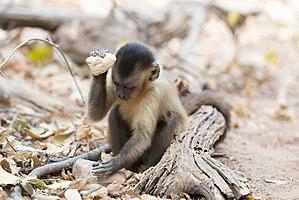
La primatologie est la discipline qui étudie les mammifères de l'ordre des Primates, c'est-à-dire les singes, les tarsiers, les loris et galagos, et les lémuriens de Madagascar. Certains primatologues incluent les humains dans leur champ d'étude. Le développement de la primatologie en tant que science à part entière est récent, à partir de la seconde moitié du XXᵉ siècle seulement. Néanmoins, l'étude et l'observation des primates par les sociétés humaines sont très anciennes. Si l'histoire de la primatologie suit en grande partie celle de la zoologie en général, elle présente plusieurs particularités uniques dues aux liens étroits et longtemps contestés qu'entretient l'espèce humaine avec les autres primates.